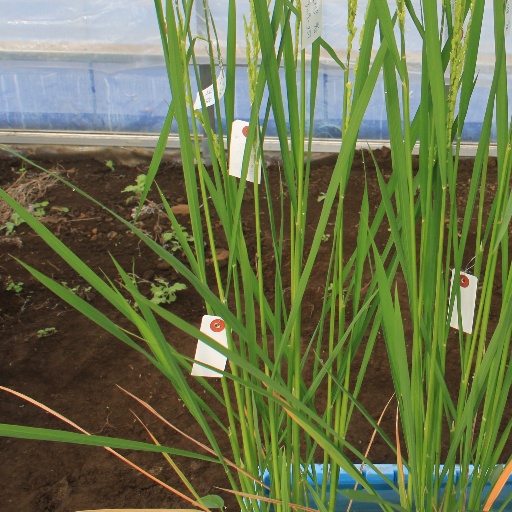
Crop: rice